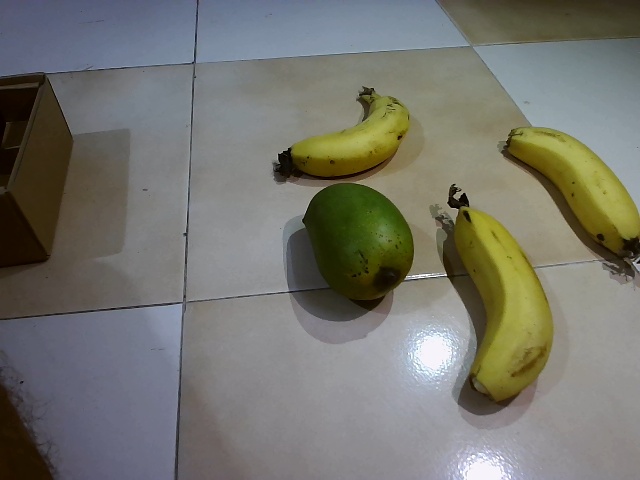
Label: Ripe_Banana